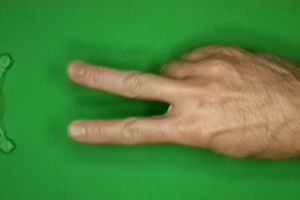
Label: scissors